2023 NASCAR Craftsman Truck Series

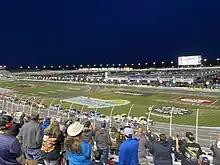
The North Carolina Education Lottery 200 at Charlotte Motor Speedway in May.

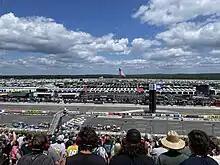
The CRC Brakleen 150 at Pocono Raceway in July.

Fox would air the entirety of the schedule on television in 2023. It would be the second-to-last year of their contract to broadcast the Truck Series on television, which would go through 2024.